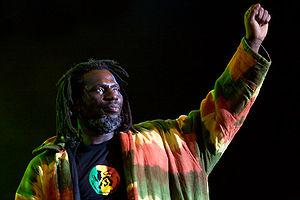
Tiken Jah Fakoly, Festival Africajarc (Cajarc, France) 2008
Tiken Jah Fakoly, de son vrai nom Doumbia Moussa Fakoly, né le 23 juin 1968 à Odienné en Côte d'Ivoire, est un auteur-compositeur-interprète et chanteur de reggae.